Forbidden Door (2022)

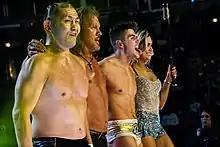
Minoru Suzuki and Jericho Appreciation Society (Chris Jericho and Sammy Guevara) with Tay Conti after defeating Eddie Kingston, Shota Umino, and Wheeler Yuta.

The actual pay-per-view opened with Minoru Suzuki and Jericho Appreciation Society (Chris Jericho and Sammy Guevara) (accompanied by Tay Conti) facing the team of Eddie Kingston, Shota Umino, and Wheeler Yuta, with the winning team receiving the man advantage for the upcoming Blood and Guts match between the Jericho Appreciation Society and Blackpool Combat Club. Early in the match, Yuta performed multiple German suplexes on Jericho. Yuta and Kingston performed suicide dives on Guevara and Jericho, respectively. In the final moments, Suzuki hit a Gotch-Style Piledriver on Kingston. Umino knocked both Guevara and Suzuki down, but Jericho took advantage and dropped Umino with a Judas Effect for the win, thus giving the Jericho Appreciation Society the man advantage for Blood and Guts.